Marc-André Servant

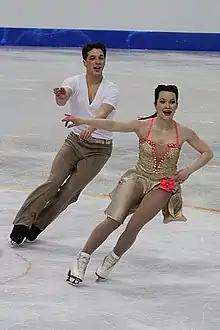
Poulin and Servant in 2012

Marc-André Servant (born July 1, 1991 in Montreal, Quebec) is a Canadian former competitive ice dancer. With partner Andréanne Poulin, he is the 2015 Skate Canada Autumn Classic silver medalist and 2012 Canadian national junior champion.